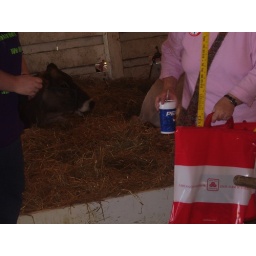
in the dairy cow barn